Discounted cash flow

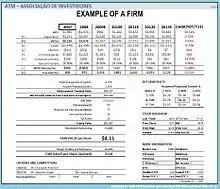
Here, a spreadsheet valuation, uses Free cash flows to estimate stock's Fair Value and measure the sensitivity of WACC and Perpetual growth

In discount cash flow analysis, all future cash flows are estimated and discounted by using cost of capital to give their present values (PVs). The sum of all future cash flows, both incoming and outgoing, is the net present value (NPV), which is taken as the value of the cash flows in question;